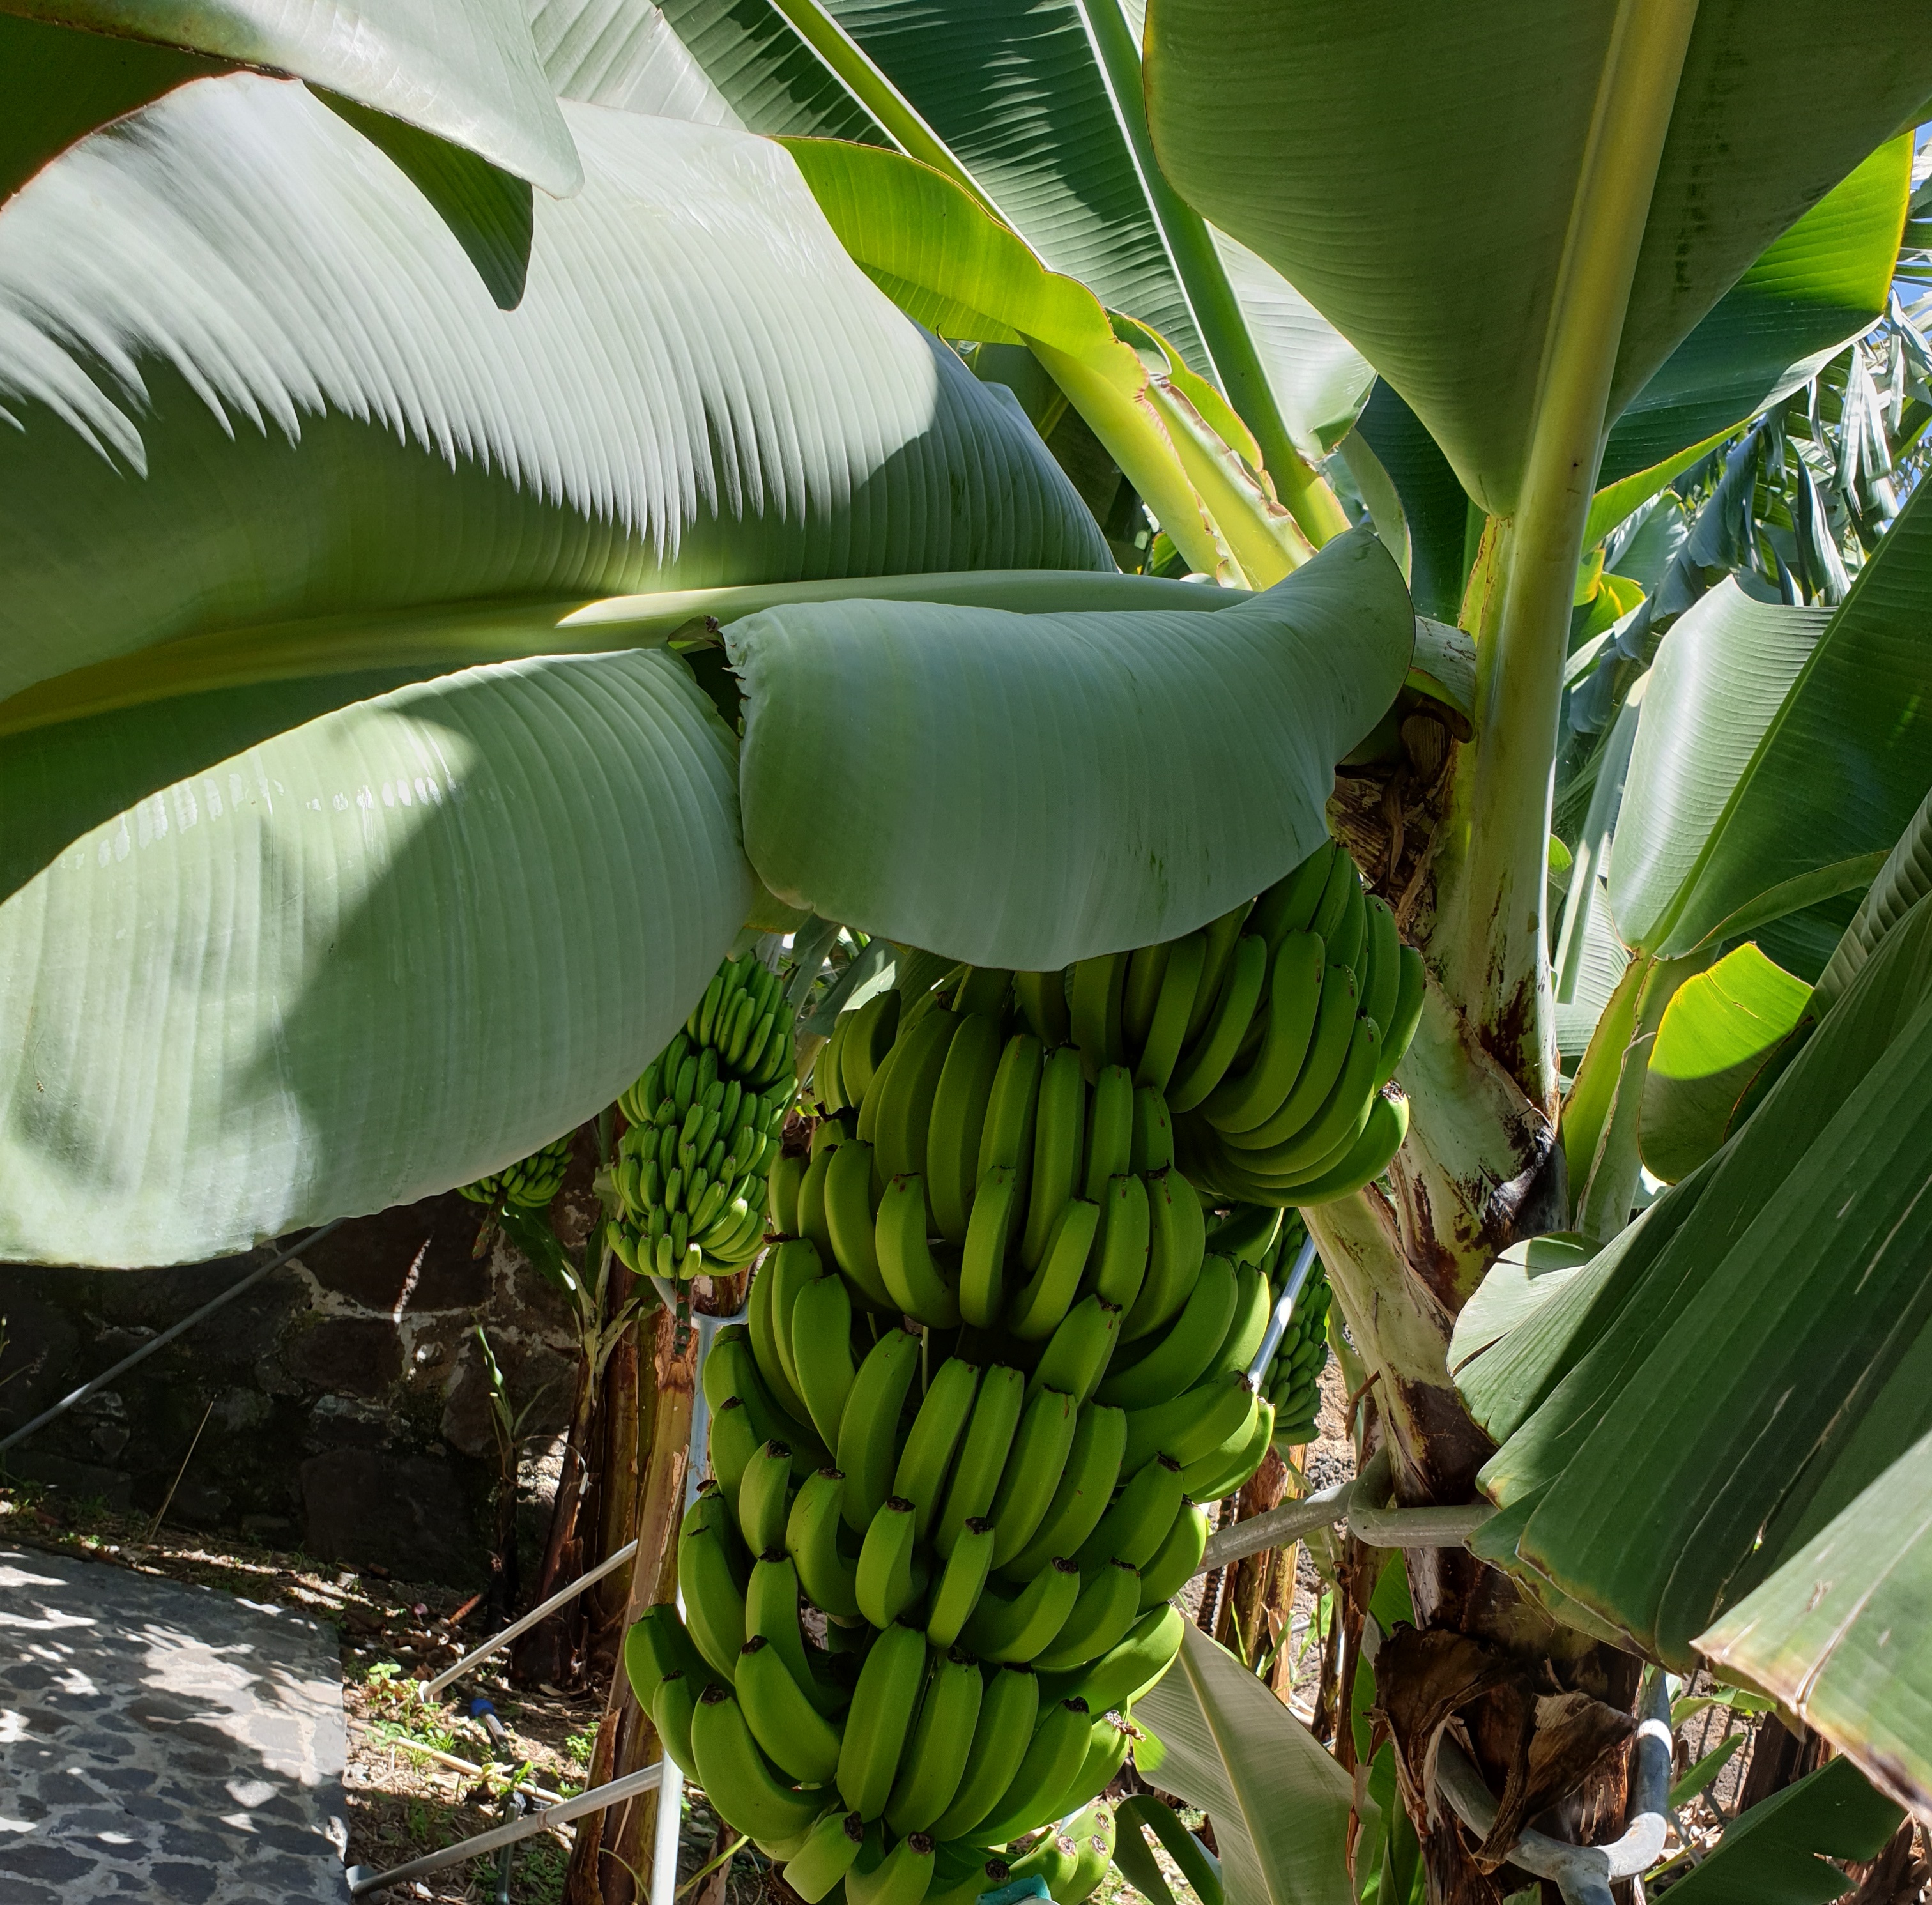
Label: Keep